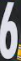
Number: 6